2018–2019 United States federal government shutdown

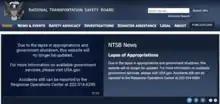
NTSB site shutdown message

The National Archives and Records Administration closed immediately on December 22, 2018. The Library of Congress, the U.S. Botanic Garden, the Capitol Visitor Center, and the U.S. Capitol Building remained open as they were funded by the 2019 Legislative Branch appropriations bill. The Smithsonian Institution operated on "prior-year funds" through January 1, 2019. On January 2, 2019, the Smithsonian Institution initiated an orderly shutdown of all its facilities, including 19 museums in Washington, D.C., and New York City, the National Zoo, and the Smithsonian Conservation Biology Institute. The following day, the National Gallery of Art was closed. The National Zoo also closed on January 3, 2019. Tourism attendance on the National Mall was affected. On January 5, 2019, acting Interior Secretary David Bernhardt directed the diversion of fee revenue defined by the Federal Lands Recreation Enhancement Act to be used to fund minimal maintenance activities so as to preserve access to highly visited parks.